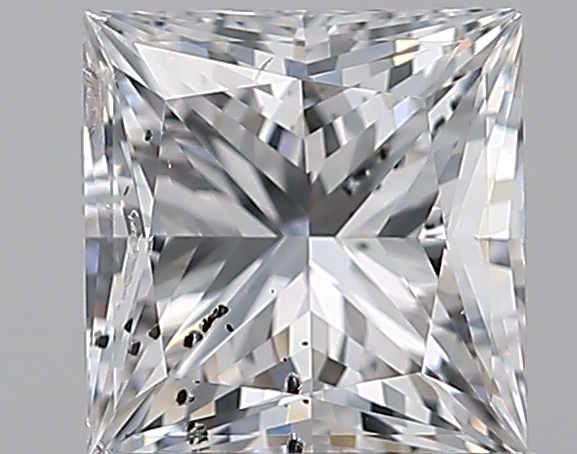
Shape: princess
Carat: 0.96
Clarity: SI2
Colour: D
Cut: VG
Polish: VG
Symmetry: VG
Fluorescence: N
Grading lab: HRD
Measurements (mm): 5.39 x 5.22 x 3.92